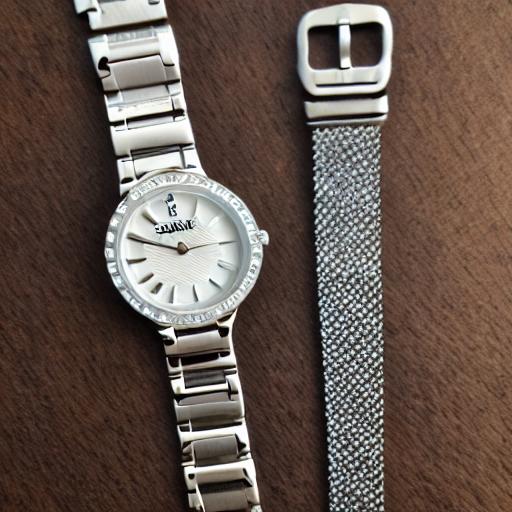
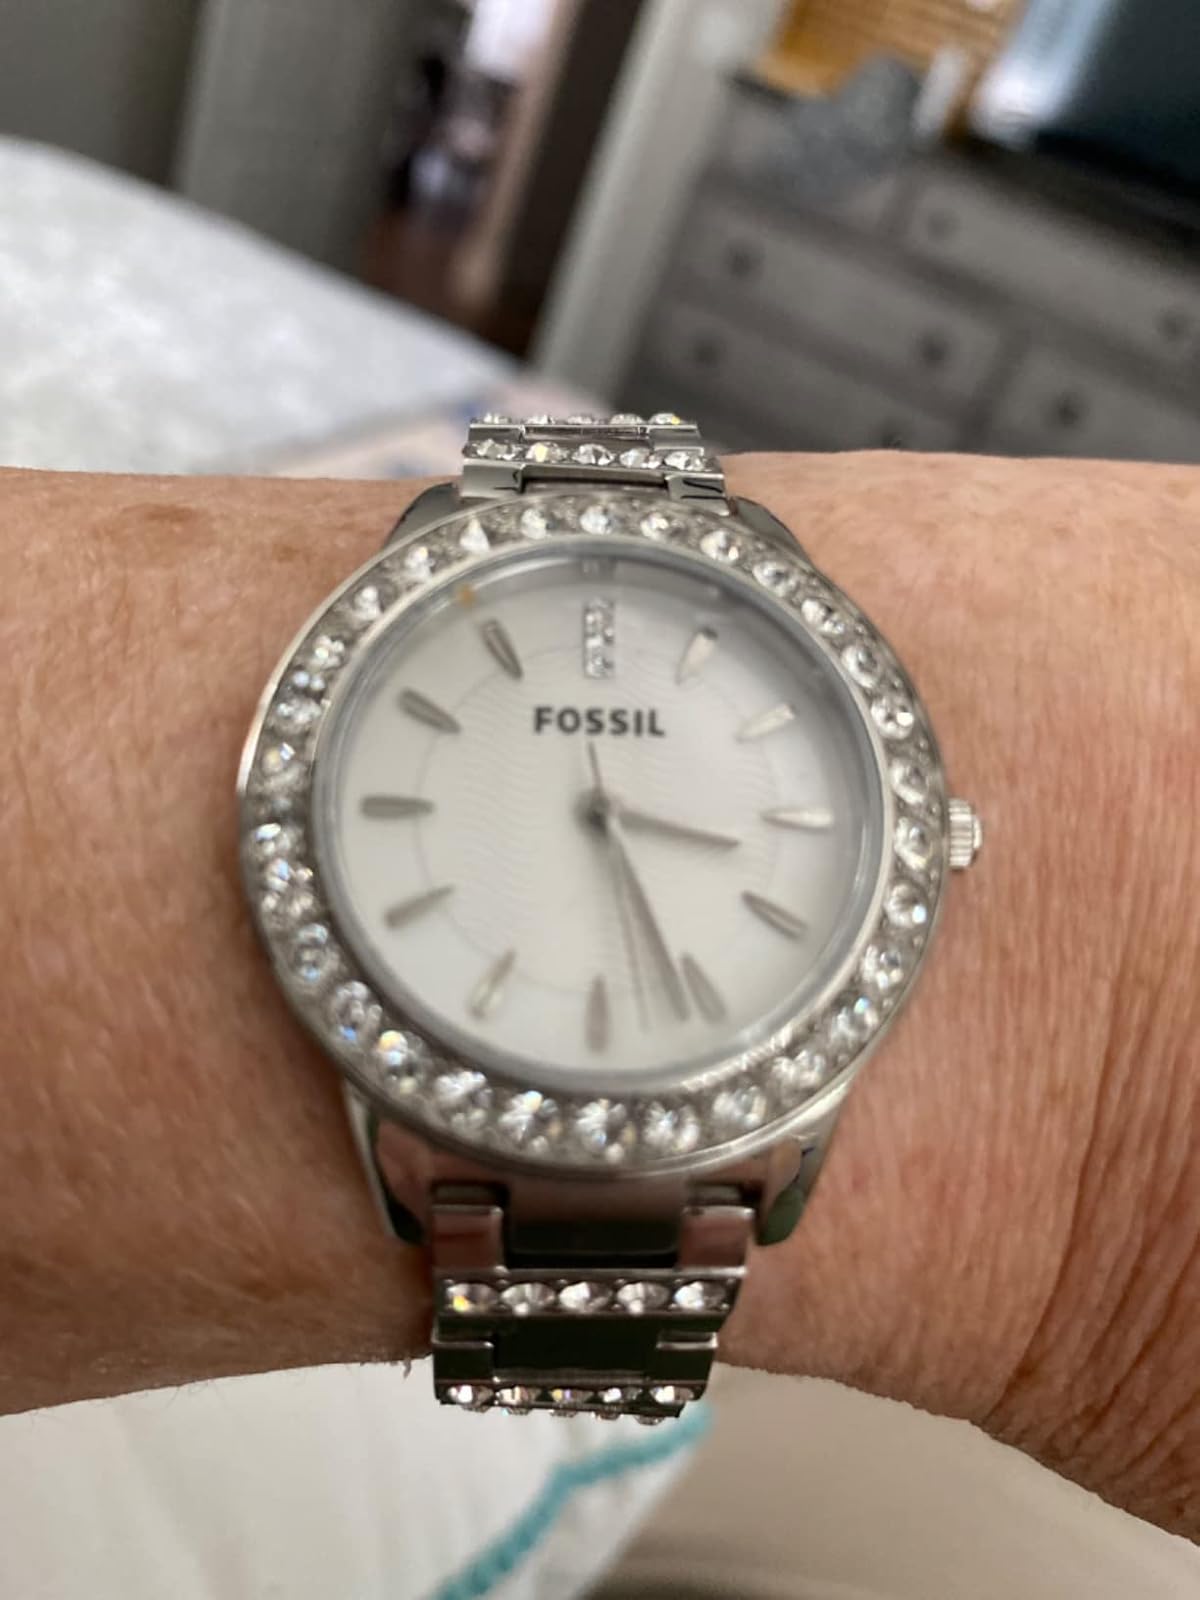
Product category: accessories_watch
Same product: no